American expansionism under Donald Trump

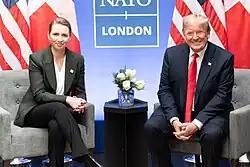
Trump with current Danish prime minister Mette Frederiksen in 2019

In December 2024, Trump stated a further proposal for the United States to purchase Greenland from Denmark, describing ownership and control of the island as "an absolute necessity" for national security purposes. This builds upon a prior offer from Trump to buy Greenland during his first term, which the Danish Realm refused, causing him to cancel his August 2019 visit to Denmark. On January 7, 2025, Trump's son Donald Trump Jr. visited Greenland's capital city Nuuk alongside Charlie Kirk to hand out MAGA hats. At a press conference the following day, Trump refused to rule out military or economic force order to take over Greenland or the Panama Canal. However, he did rule out military force in taking over Canada. On January 12, then-Vice President-elect JD Vance repeatedly stated that controlling Greenland is critical for U.S. national security and said there's "a deal to be made in Greenland". Asked on 14 January by Senator Mazie Hirono about the potential use of military force to integrate Greenland into the United States, Pete Hegseth stated he would not provide details in a public forum. On January 14, the Trump-affiliated Nelk Boys also visited Nuuk, handing out dollar bills to locals.